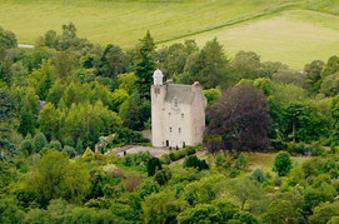
Building: Abergeldie Castle
Country: United Kingdom
Year built: 1550
Tower house in Aberdeenshire, Scotland Abergeldie Castle General information Location Crathie and Braemar parish, Aberdeenshire Country Scotland Completed 1550 Abergeldie Castle is a four-floor tower house in Crathie and Braemar parish, SW Aberdeenshire , Scotland. It stands at an altitude of 840 feet (260 m), on the south bank of the River Dee , five miles (8 km) west of Ballater , and about two miles (3 km) east of the royal residence of Balmoral Castle .  Behind it rises Creag nam Ban, a rounded granite hill about 527 metres (1,729 ft) high, and across the river to its front is the cairn-crowned Geallaig Hill , rising to 743 metres (2,438 ft). It is protected as a category A listed building . The castle was the home of the Baron of Abergeldie . History The name derives from the Pictish language, and means the "Confluence of Geldie," a reference to its location near the confluence of River Geldie and River Dee . (Note: attempts have been made to derive the name from Scottish Gaelic, such as "inbhir-gile" ["shining {or bright} confluence"], but while aber and inbhir both mean "confluence" the former is derived from Pictish, a P-Celtic [Brythonic] language which once dominated in Britain,  while the latter is derived from Gaelic, a Q-Celtic [Goidelic] language, originating in Ireland. Since Abergeldie is in the heartland of the ancient Pictish realm, and is surrounded by other place names incorporating "aber" [including nearby Aberdeen], it is safe to assume that Pictish is the correct origin of the name.) A late Bronze Age standing stone, about 6.5 feet high, 2.5 feet wide, and 1.25 feet thick on the lawn of the castle is one indicator of the great antiquity of this site, and its long occupation by man.  It also has one of the longest unbroken records of ownership, being in the hands of the Gordon family for 600 years. It was most likely built around 1550 by Sir Alexander Gordon of Midmar , son of the first Earl of Huntly , on grounds acquired by the Gordon family in 1482. The interior has been returned to its original state, restored by a descendant of the builder. During the course of the first Jacobite rising in 1689–90, the castle was besieged by Jacobite forces.  However, following the defeat of General Buchan's Jacobite forces by Sir Thomas Livingstone at Cromdale on 1 May 1690,  General Hugh Mackay of Scourie marched with some cavalry and 1,400 Williamite Dutch infantry (probably including his own former regiment) to lift the siege. It figured again in the 1715 Jacobite Rising, being garrisoned by government troops (having then only recently been renovated by Rachel Gordon, 10th Heiress, and her husband, Captain Charles Gordon, who had also built nearby Birkhall , later sold to the current royal family), and again in the short 1719 Rising, when it was briefly garrisoned by Spanish troops. In 1848, Prince Albert , Queen Victoria 's Consort, purchased the lease of the Abergeldie Estate for 40 years, as it was relatively close to the new royal residence of Balmoral . Birkhall, with an estate of 6,500 acres, was bought from the Gordons by Albert, the Prince Consort, about the same time (though there has long been a local rumour that the Laird lost Birkhall in a card game). After his marriage in 1863, Albert Edward, Prince of Wales , whose family nickname was 'Bertie', stayed every year at Abergeldie, indulging his twin passions of shooting by day and card games by night. According to an entry in W. E. Gladstone's 1871 diary, Albert Edward one night asked Gladstone to drive over from Balmoral to dine. Gladstone was charmed by his manner, but not his gaming morals. The castle in 1869 The Ordnance Gazetteer of Scotland mentions that the Duchess of Kent spent several autumns here between 1850 and  1861, and that the Empress Eugénie passed the October there following the loss of her son The Prince Imperial (1879), and that it was used as a summer residence and shooting box for the then Prince of Wales (who later became Edward VII ). After the accession of King Edward VII in 1901, it was used by his son the Prince of Wales (later King George V ) in 1902. Other members of the royal family who stayed at Abergeldie included the daughters of Edward VII, Princesses Louise, Victoria and Maud of Wales. Birkhall remains in the royal family's possession; King Charles III spent time here when he was Duke of Rothesay , together with Queen Camilla . Abergeldie Castle was last occupied by the 21st Laird , John Seton Howard Gordon (1938–2020), who had lived there since 1972 (the lands having been previously on lease to the royal family's Balmoral Estate, who had their lease on the game lands renewed in the year 2000). Suspension bridge over the River Dee at Abergeldie Castle In January 2016, the castle was threatened by rising flood waters from the River Dee, which washed away much of the land behind the building, leaving it on a precipice over the river, thus forcing the 76-year-old Laird to flee. For a time, authorities were uncertain if the castle could be saved if the flooding continued. A few days later, structural engineers were confident that shoring efforts would prevent imminent collapse. Structure The castle is an imposing building, its oldest part being a turreted square block tower of the " tower house " type, with rectangular-plan tower measuring around 35 by 28 feet (10.7 by 8.5 m), with a round stair tower 15 feet (4.6 m) across at the south-west corner. The walls are 4 feet thick, as was common for the unsettled nature of the times.  Tradition suggests that the castle was originally surrounded by a moat, but no trace exists today. In the 18th century, a wing was added to the 16th-century structure. In the early 19th century, an ogee -roofed belfry was built at the top of the stair tower, and a Venetian window inserted in the south façade. W. D. Simpson noted similarities between Abergeldie and the Castle of Balfluig at Alford , suggesting that they may have shared a designer. The estate grounds extend ten miles (16 km) along Deeside, and consist of 11,700 acres (4,700 ha) planted with Scotch pine , larch , and birch , mixed in the private grounds with spruce , ash , plane , and sycamore . Ghost The castle is said to be haunted by the spirit of a French serving woman named Catherine (or Kittie) Rankie (or Frankie), also known as French Kate. She was accused of being a witch , and was imprisoned in the cellars before being burned at the stake on nearby Craig-na-Ban (Gaelic Creag-na-Ban – Rock of the Women), which overlooks the castle. Since that time, Kate's ghost has been said to have been seen in the cellars and in the clock tower. [ better source needed ] References Wikimedia Commons has media related to Abergeldie Castle .